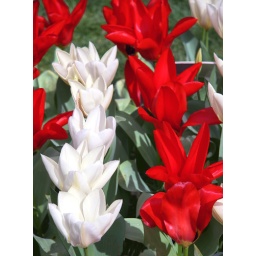
red and white tulips in the sun. it is snowing there today.